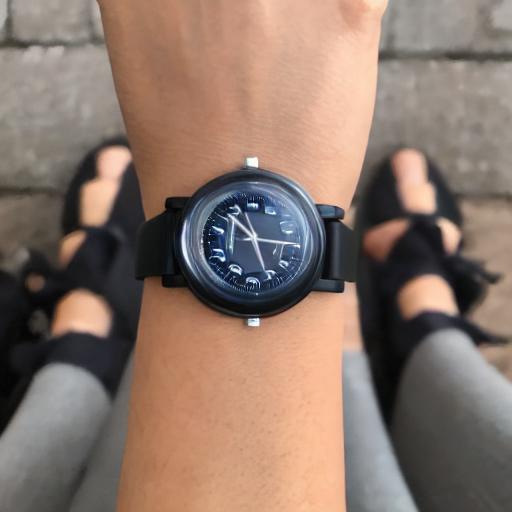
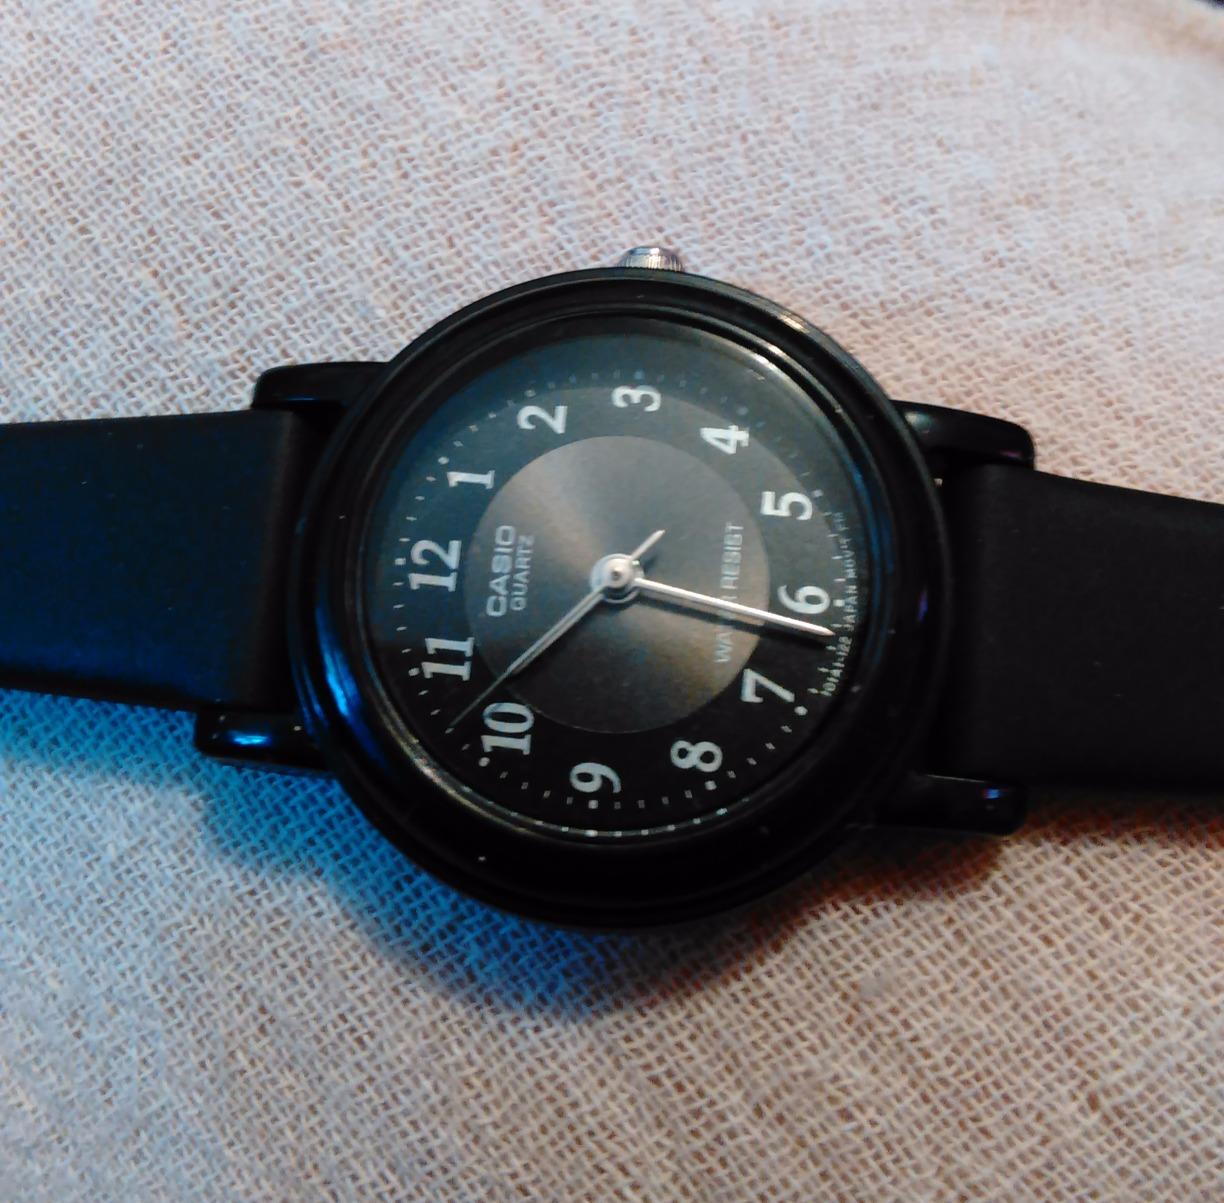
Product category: accessories_watch
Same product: no